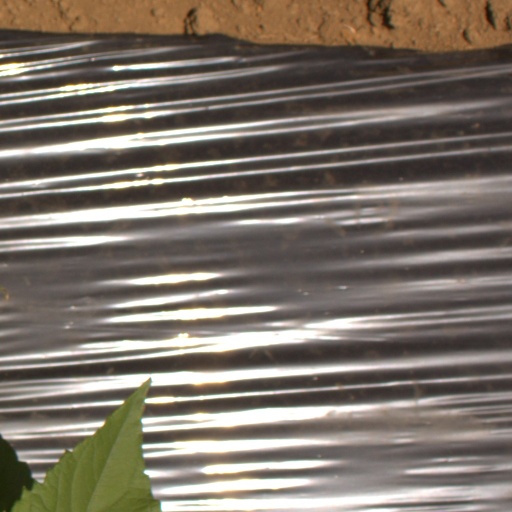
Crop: Jerusalem artichoke